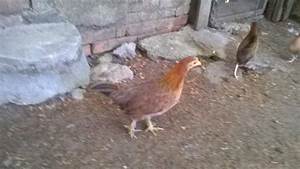
Label: gallina